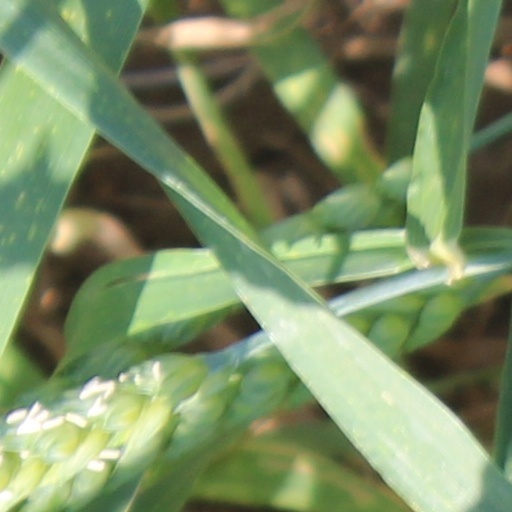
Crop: wheat